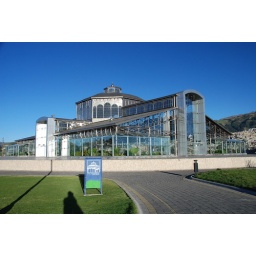
restored market building in Parque Itchimbia